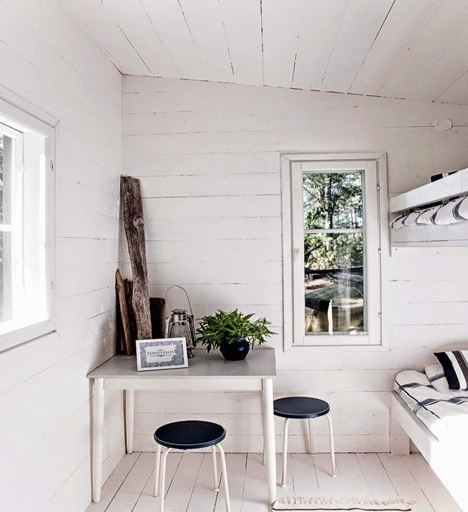
white on white and a few dark accents - simply refreshing .